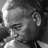
Emotion: sad